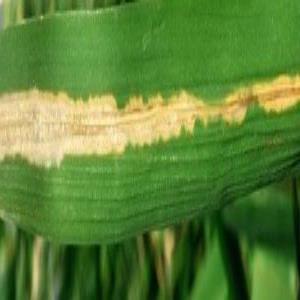
Disease: Bacterialblight